Habiba Bouhamed Chaabouni

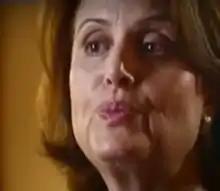

Habiba Bouhamed Chaabouni is professor of medical genetics at Tunis University.